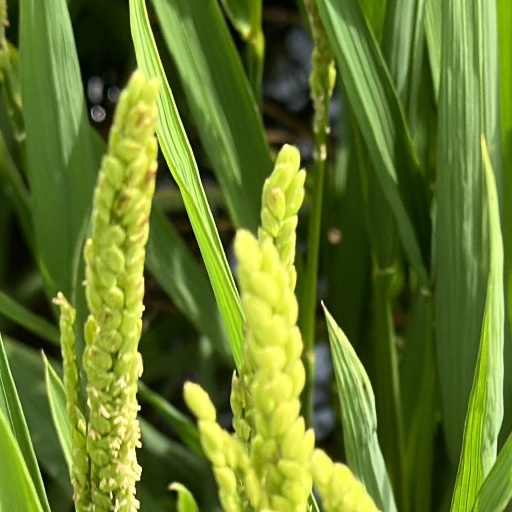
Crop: rice